Fermanville

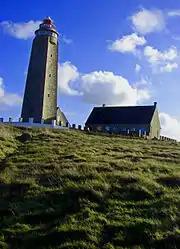
The Cape Lévi lighthouse

Fermanville is a commune in the Manche department in north-western France.